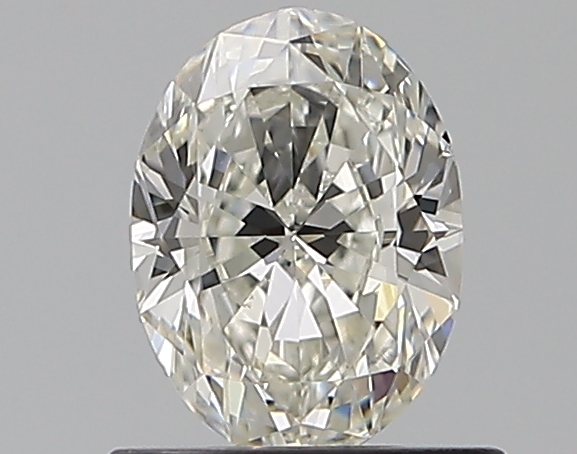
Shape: oval
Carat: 0.7
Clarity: VS2
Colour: I
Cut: EX
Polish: EX
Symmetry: VG
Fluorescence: M
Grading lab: GIA
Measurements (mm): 6.73 x 4.89 x 3.06